Swine influenza

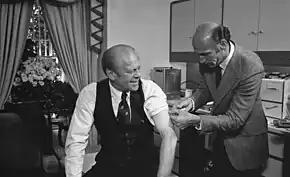
U.S. President Gerald Ford receives a swine flu vaccination

This new strain appeared to be closely related to the strain involved in the 1918 flu pandemic. Moreover, the ensuing increased surveillance uncovered another strain in circulation in the U.S.: A/Victoria/75 (H3N2), which spread simultaneously, also caused illness, and persisted until March. Alarmed public health officials decided action must be taken to head off another major pandemic, and urged President Gerald Ford that every person in the U.S. be vaccinated for the disease.